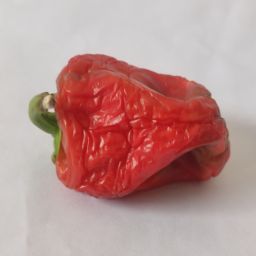
Crop: Bell Pepper
Quality: Dried